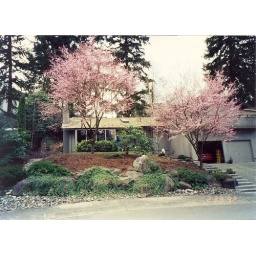
The Issaquah house in early 1992. That's me walking across the lawn in blue.